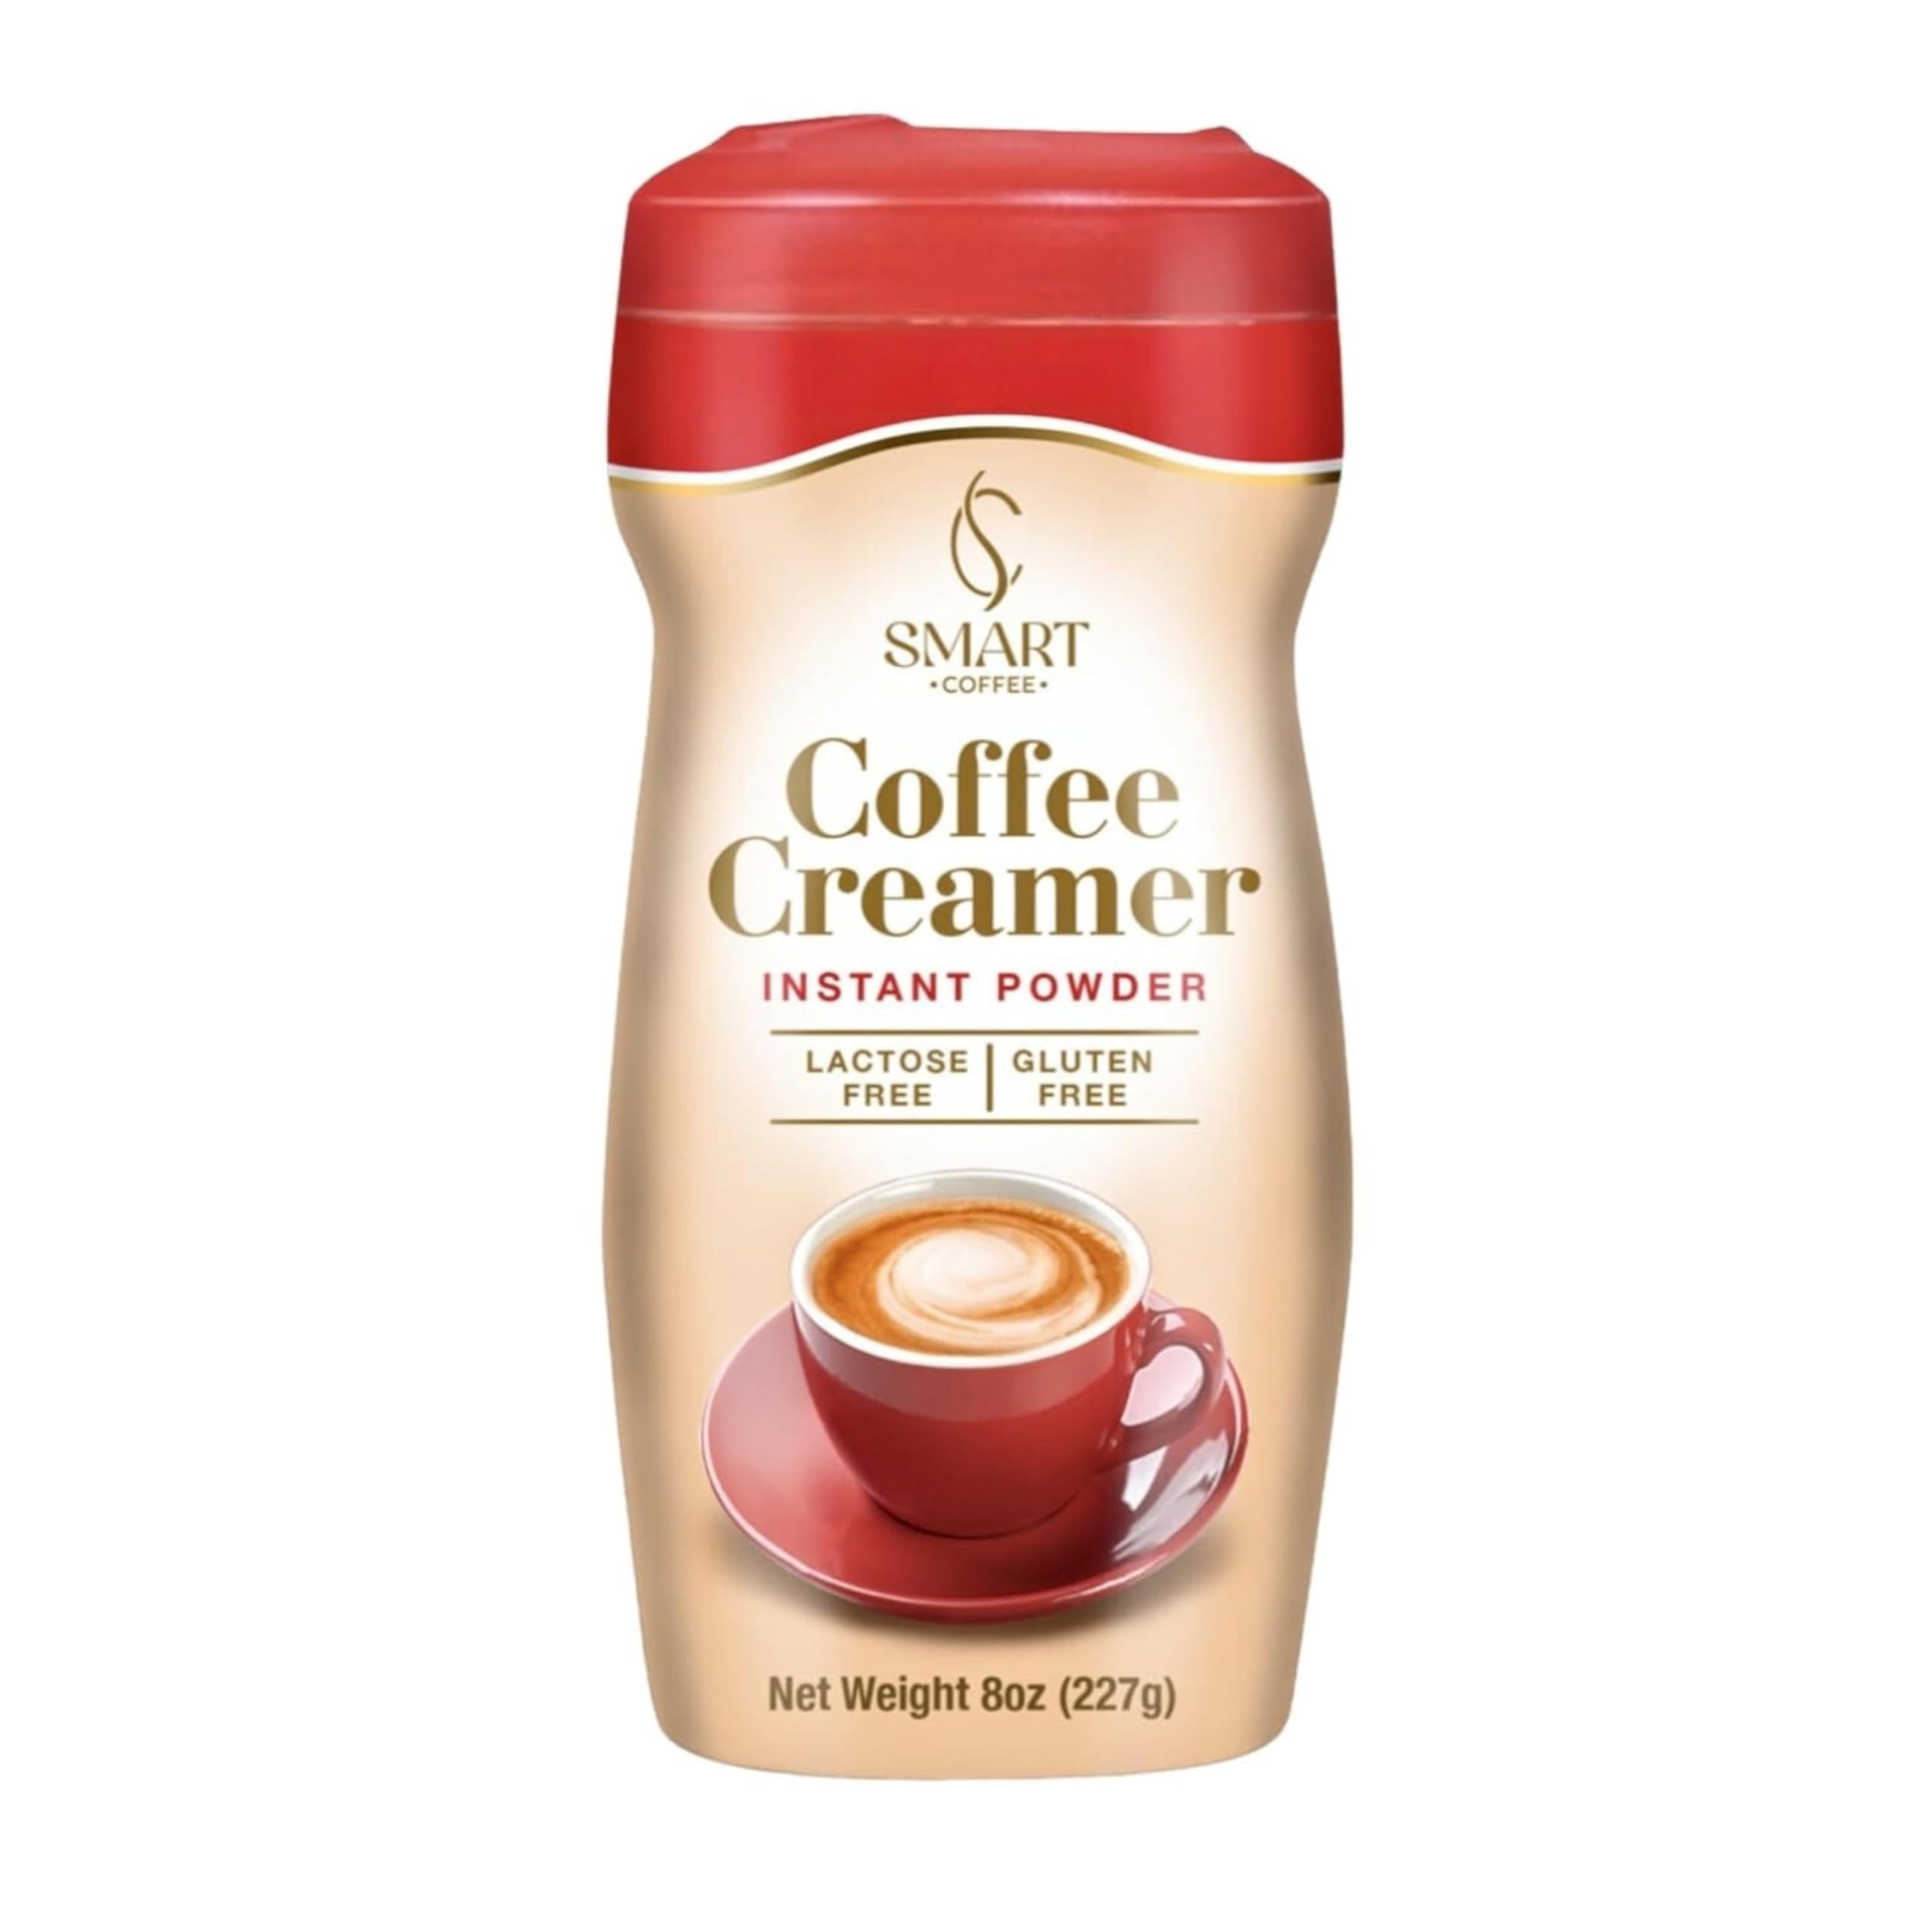
Item Name: Smart Coffee Non-Dairy Coffee Creamer – 8 oz | Plant-Based Creamer for Coffee & Tea – Smooth & Creamy Dairy-Free Alternative
Bullet Point 1: Lactose-Free Luxury: Enjoy a rich, creamy coffee experience with Smart Coffee's Non-Dairy Coffee Creamer. Our 8 oz creamer is perfect for those who love the taste of cream but want to avoid lactose.
Bullet Point 2: Smooth and Flavorful: This creamer adds a smooth, velvety texture to your coffee, enhancing its flavor without overpowering it. Ideal for both hot and iced coffee drinks.
Bullet Point 3: Health-Conscious Choice: Made with high-quality, non-dairy ingredients, our creamer is a great choice for those with lactose intolerance, and anyone looking for a healthier coffee additive.
Bullet Point 4: Convenient and Easy to Use: Smart Coffee's Non-Dairy Creamer comes in an easy-to-pour, resealable 8 oz container, ensuring freshness and convenience for your daily coffee routine.
Bullet Point 5: Versatile Use Beyond Coffee: Not just for coffee, our creamer is a fantastic addition to tea, smoothies, and baking recipes, offering a creamy texture and subtle sweetness to a variety of beverages and dishes.
Value: 8.0
Unit: Ounce

Price: 8.19